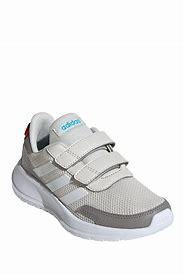
Brand: Adidas
Model: Tensaur Run